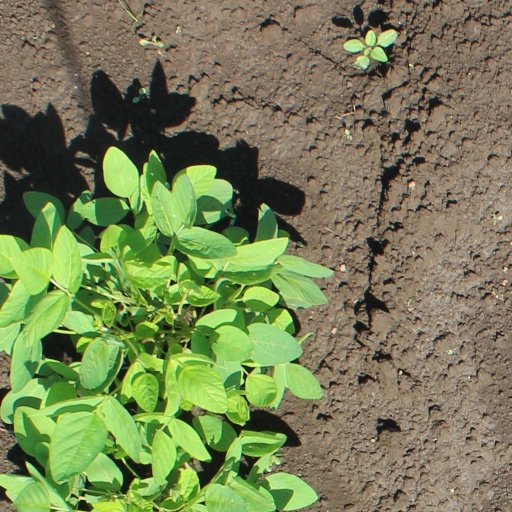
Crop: soybean